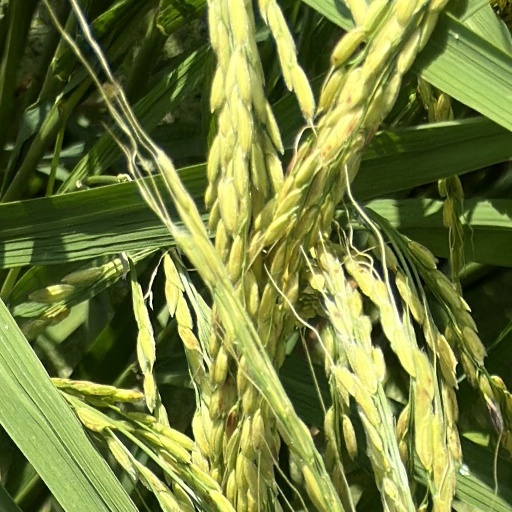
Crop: rice